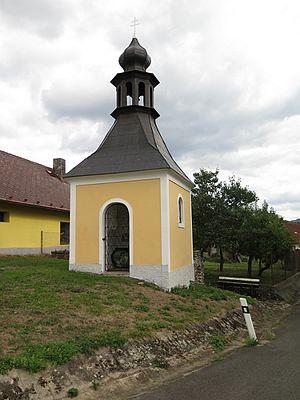
Ostřetice est une commune du district de Klatovy, dans la région de Plzeň, en République tchèque. Sa population s'élevait à 74 habitants en 2017.